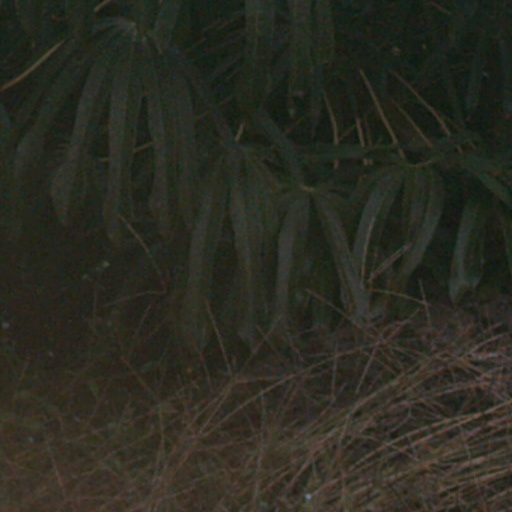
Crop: cassava